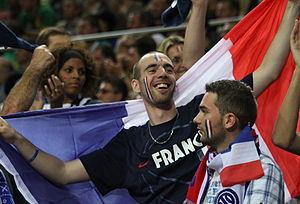
L’équipe de France masculine de basketball est la sélection qui représente la France dans les compétitions internationales de basketball.